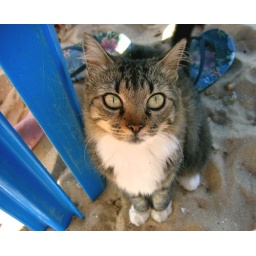
30Beautiful beach kitty in Pau Amarello